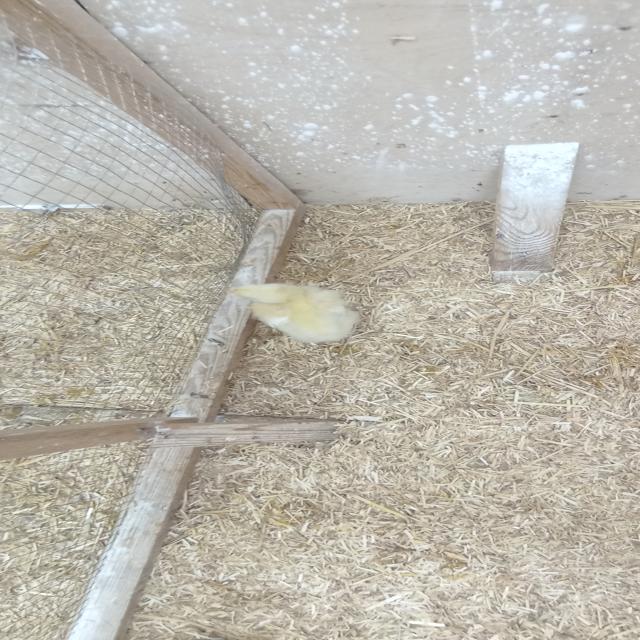
Weight: 186 g